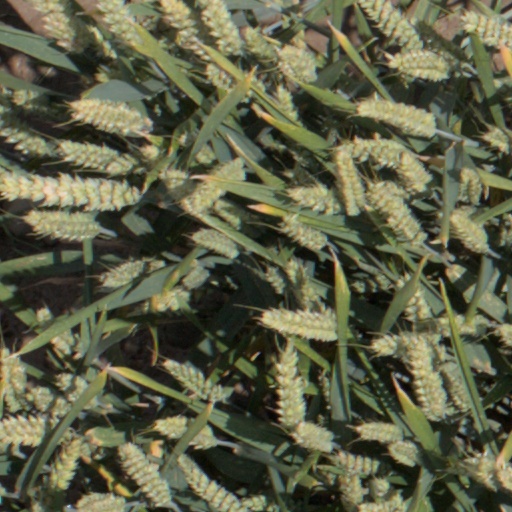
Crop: wheat